Murder of Sophie Hook

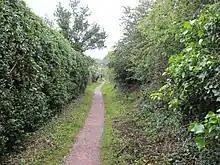
The bridle path running along the rear of the properties

On 29 July 1995, Sophie Hook, aged seven, was visiting relatives in Llandudno with her family to celebrate her cousin's birthday. During the afternoon Sophie stripped to her underpants to play with the children in an inflatable pool in the garden. Hughes is believed to have observed the children including Sophie from a concealed point on a bridle path overlooking the property. Hughes was spotted in the area on his bicycle by several witnesses. He told one of them, a woman walking her dog who saw him crouching in the bushes, that he was looking for money that he had lost. From the bridle path Hughes would have been able to overhear the children's conversations, and was aware that they were planning to spend the night in a tent in the garden. Later that day he is believed to have attempted to abduct six-year-old Alexandra Roberts who was doing handstands in a park less than four minutes' cycle ride from the garden, but the girl ran away.